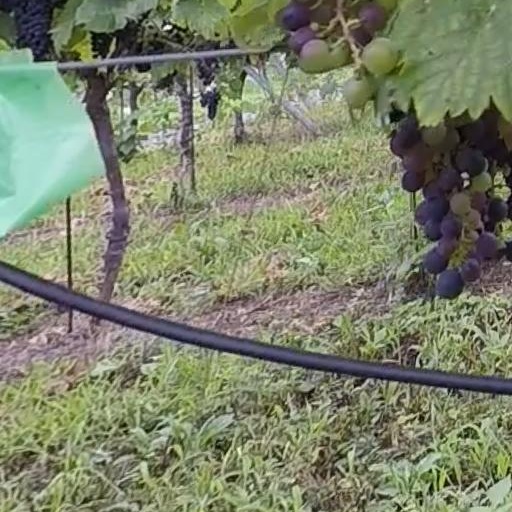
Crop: grape